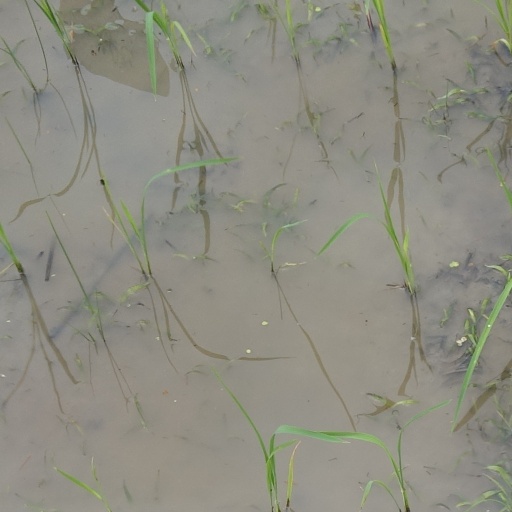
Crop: rice